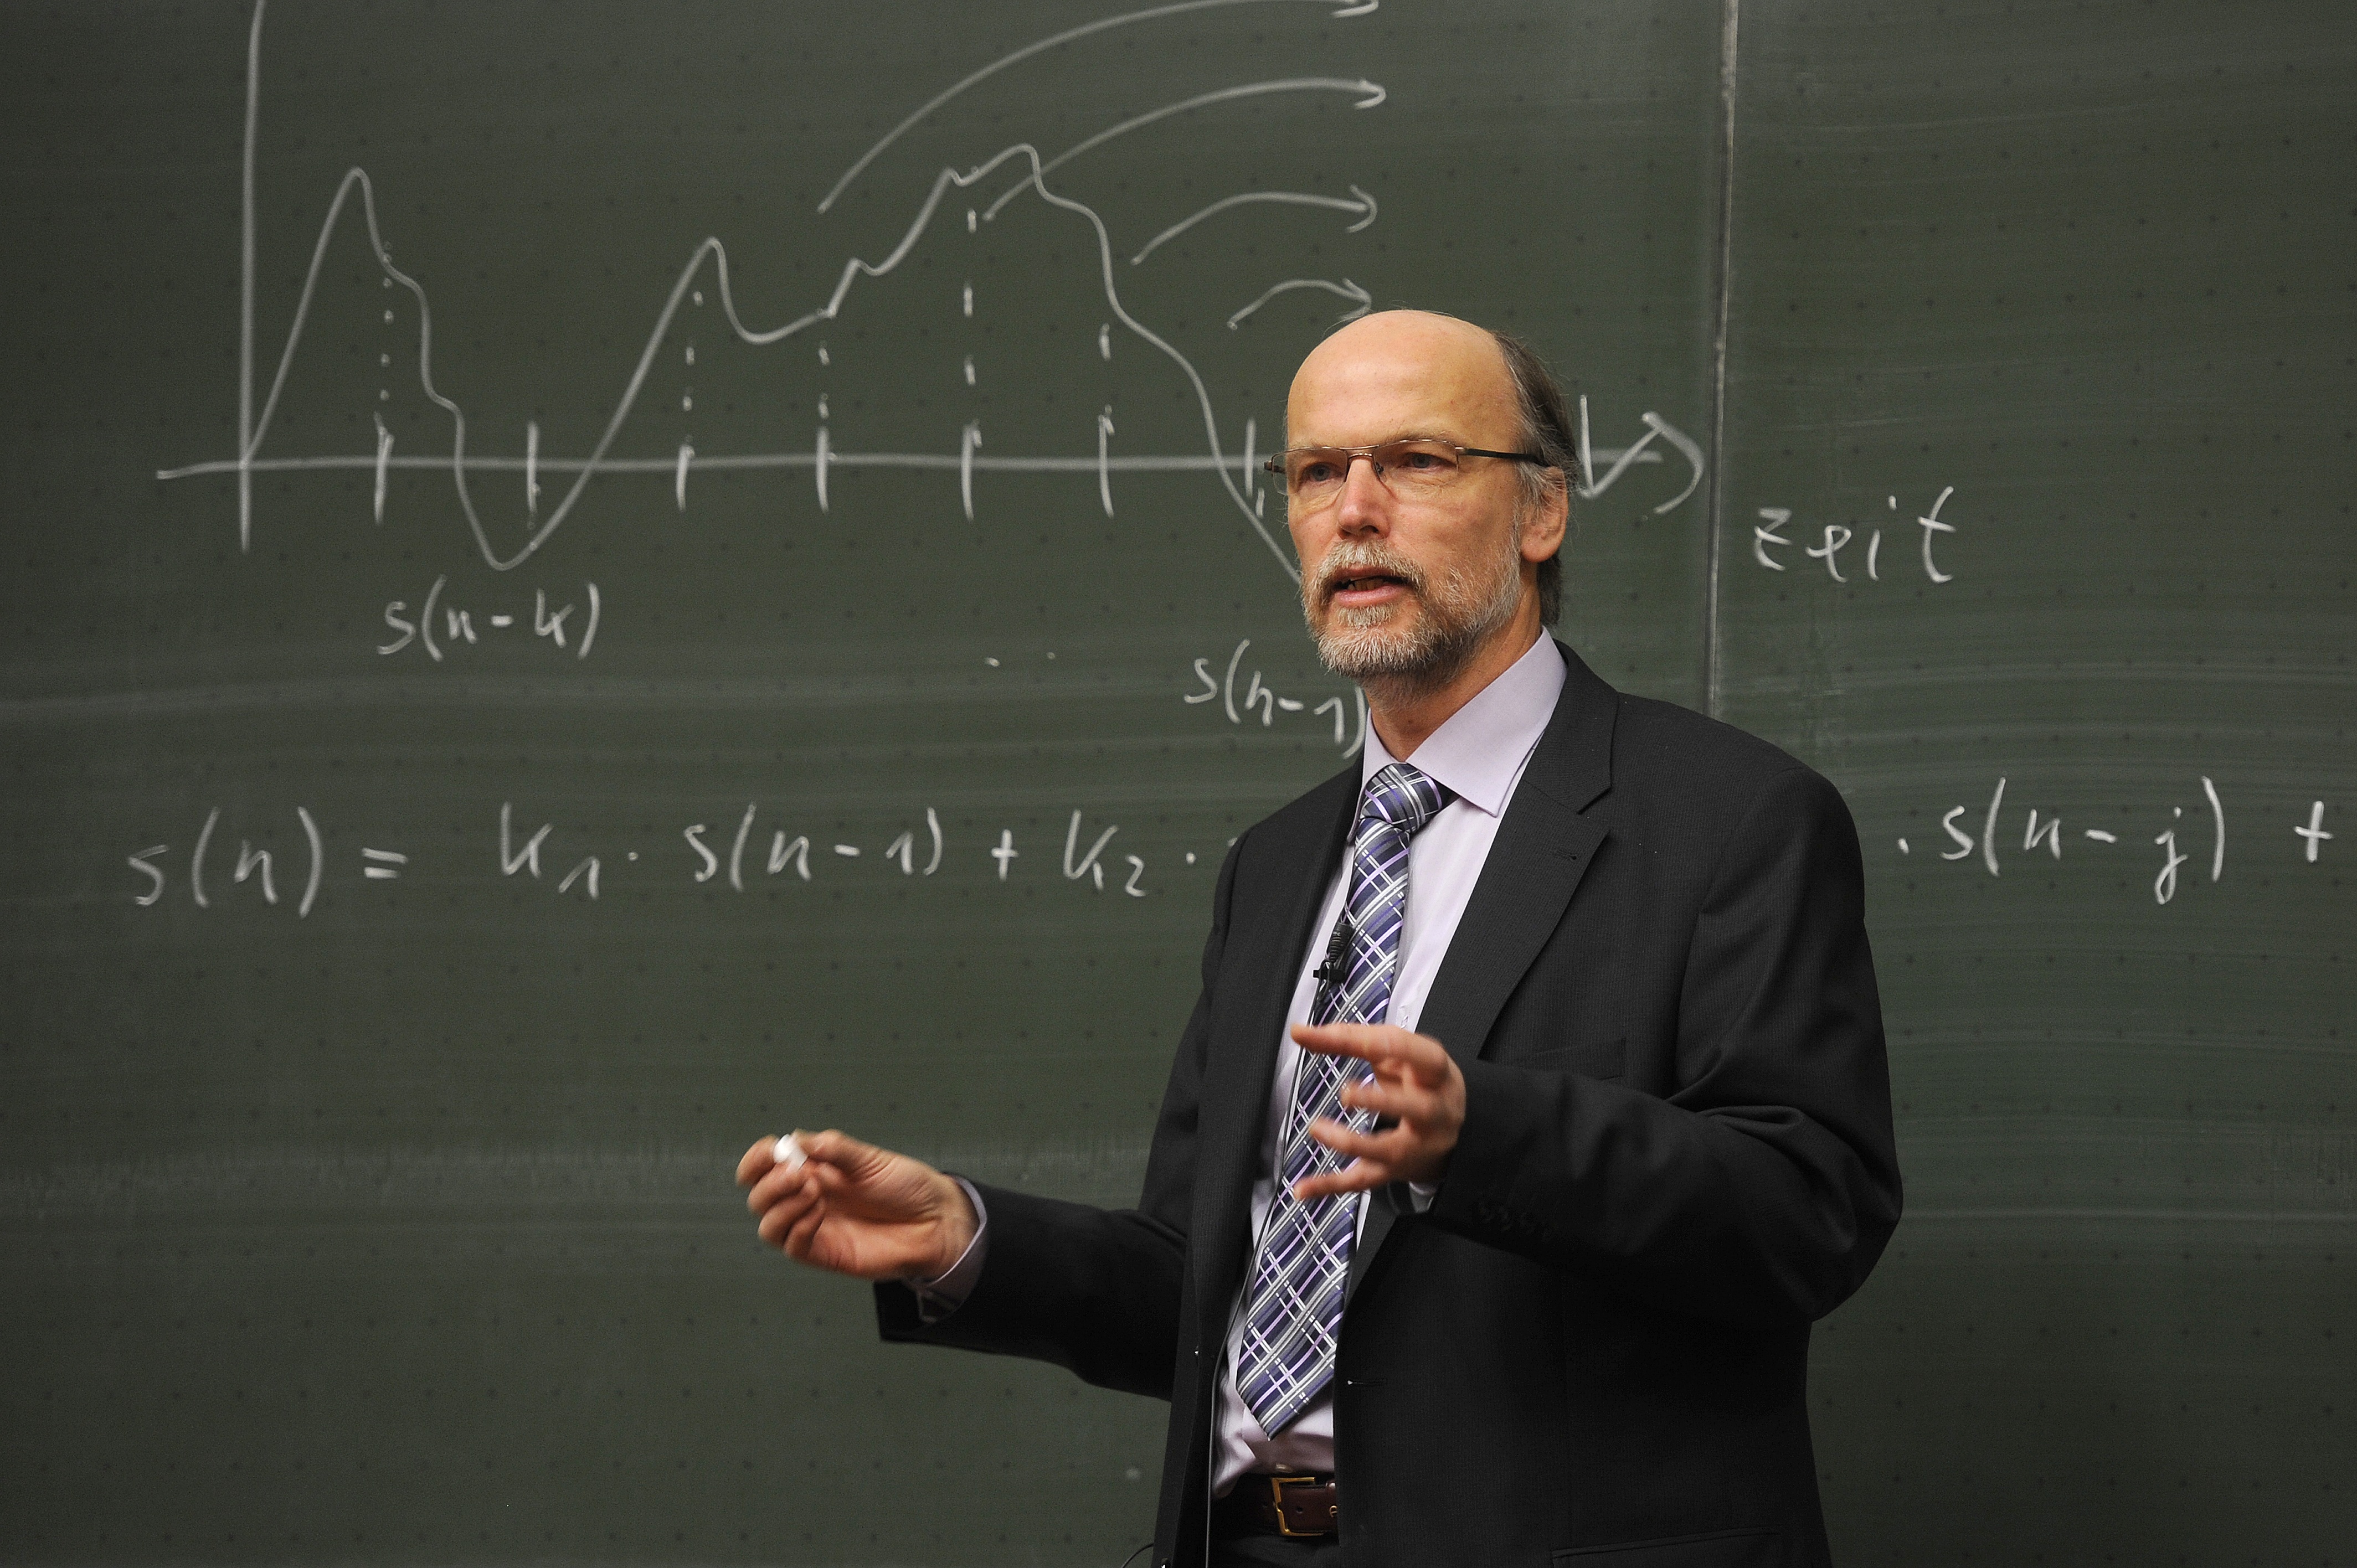
blackboard, university, speech, lecturer, lecture, teacher, teaching, physics, professor, orator, birger kollmeier, public speaking